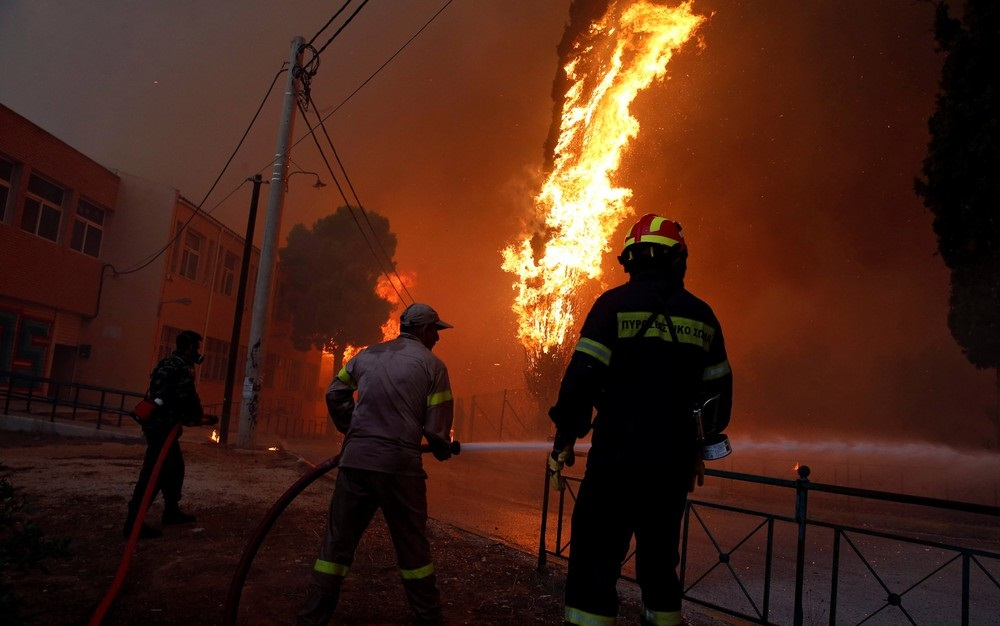
Fire: yes
Smoke: no